Window Island

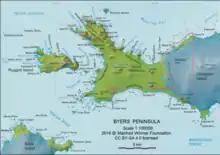
Map of Byers Peninsula featuring Window Island

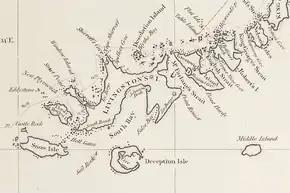
Fragment of George Powell's 1822 chart of the South Shetland Islands and South Orkney Islands featuring Window Island

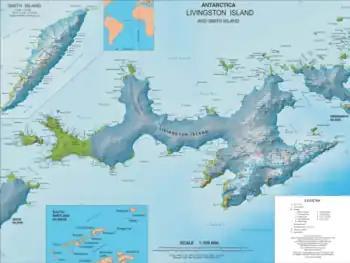
Topographic map of Livingston and Smith Islands

Window Island is a small ice-free island off the north coast of Ray Promontory in the northwest of Byers Peninsula, Livingston Island in the South Shetland Islands, Antarctica. The island has a surface area of and rises to . It was known to the early 19th century sealers operating on Byers Peninsula.